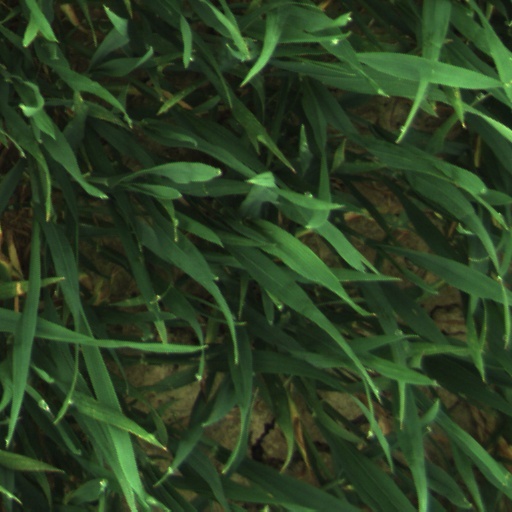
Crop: wheat